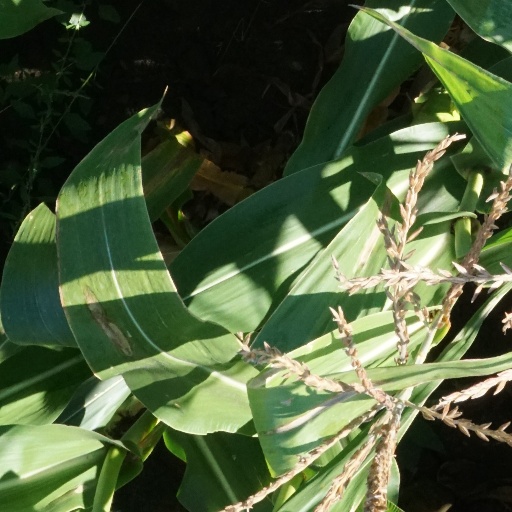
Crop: maize; corn